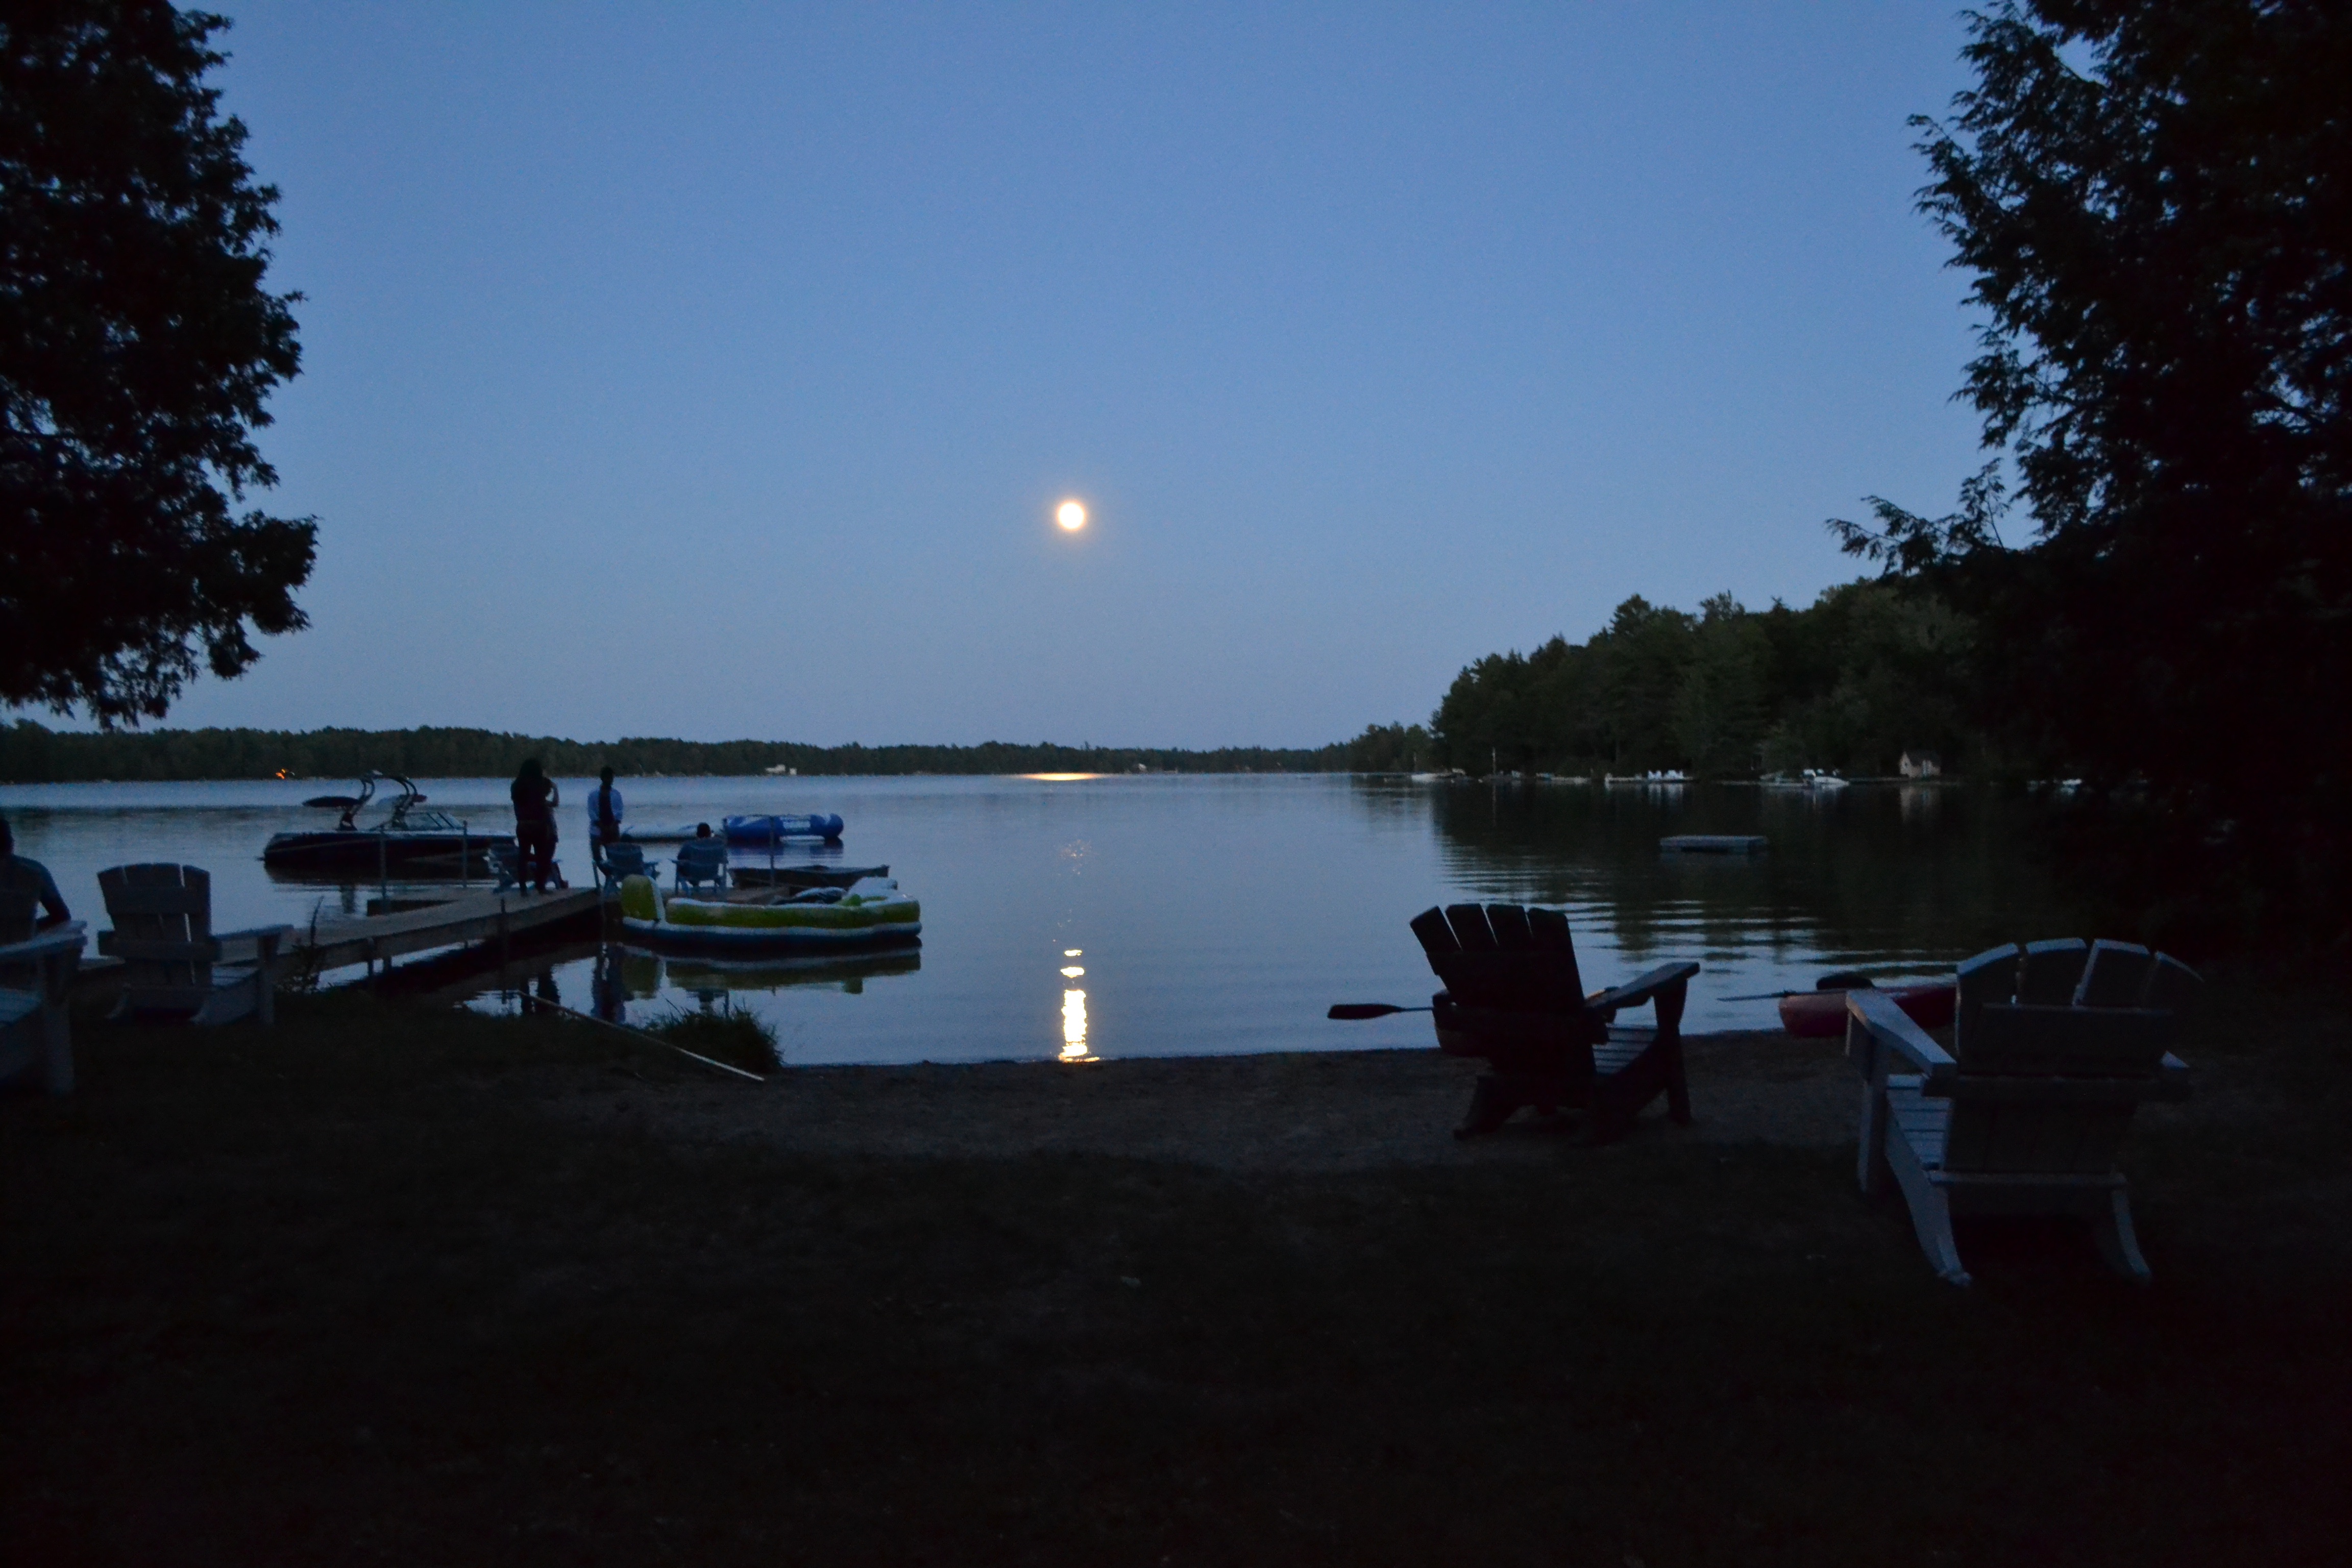
sea, dock, sunset, morning, lake, river, dusk, evening, reflection, vehicle, bay, marina, waterway, body of water